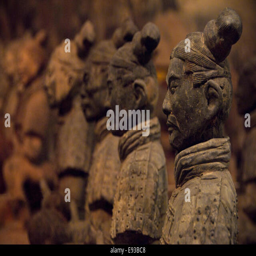
horizontal close up of the statues